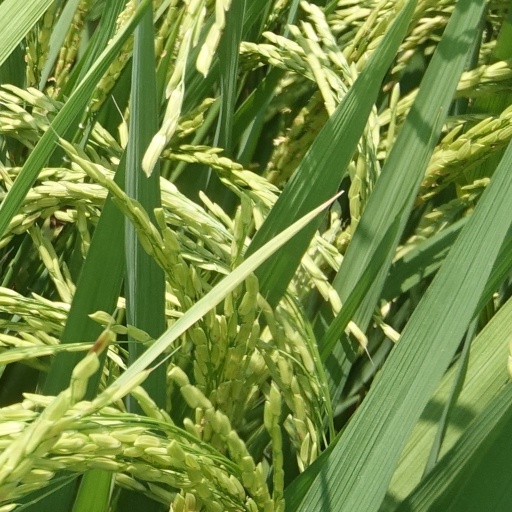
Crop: rice